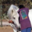
Label: horse